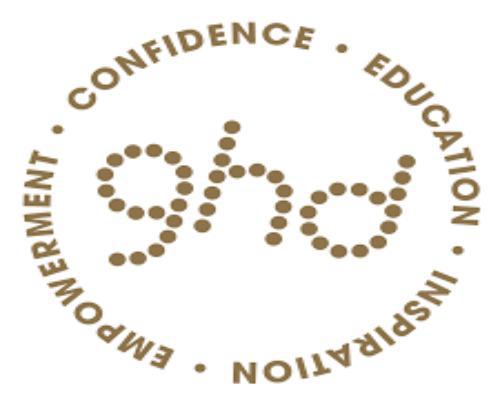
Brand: ghd
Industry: Necessities